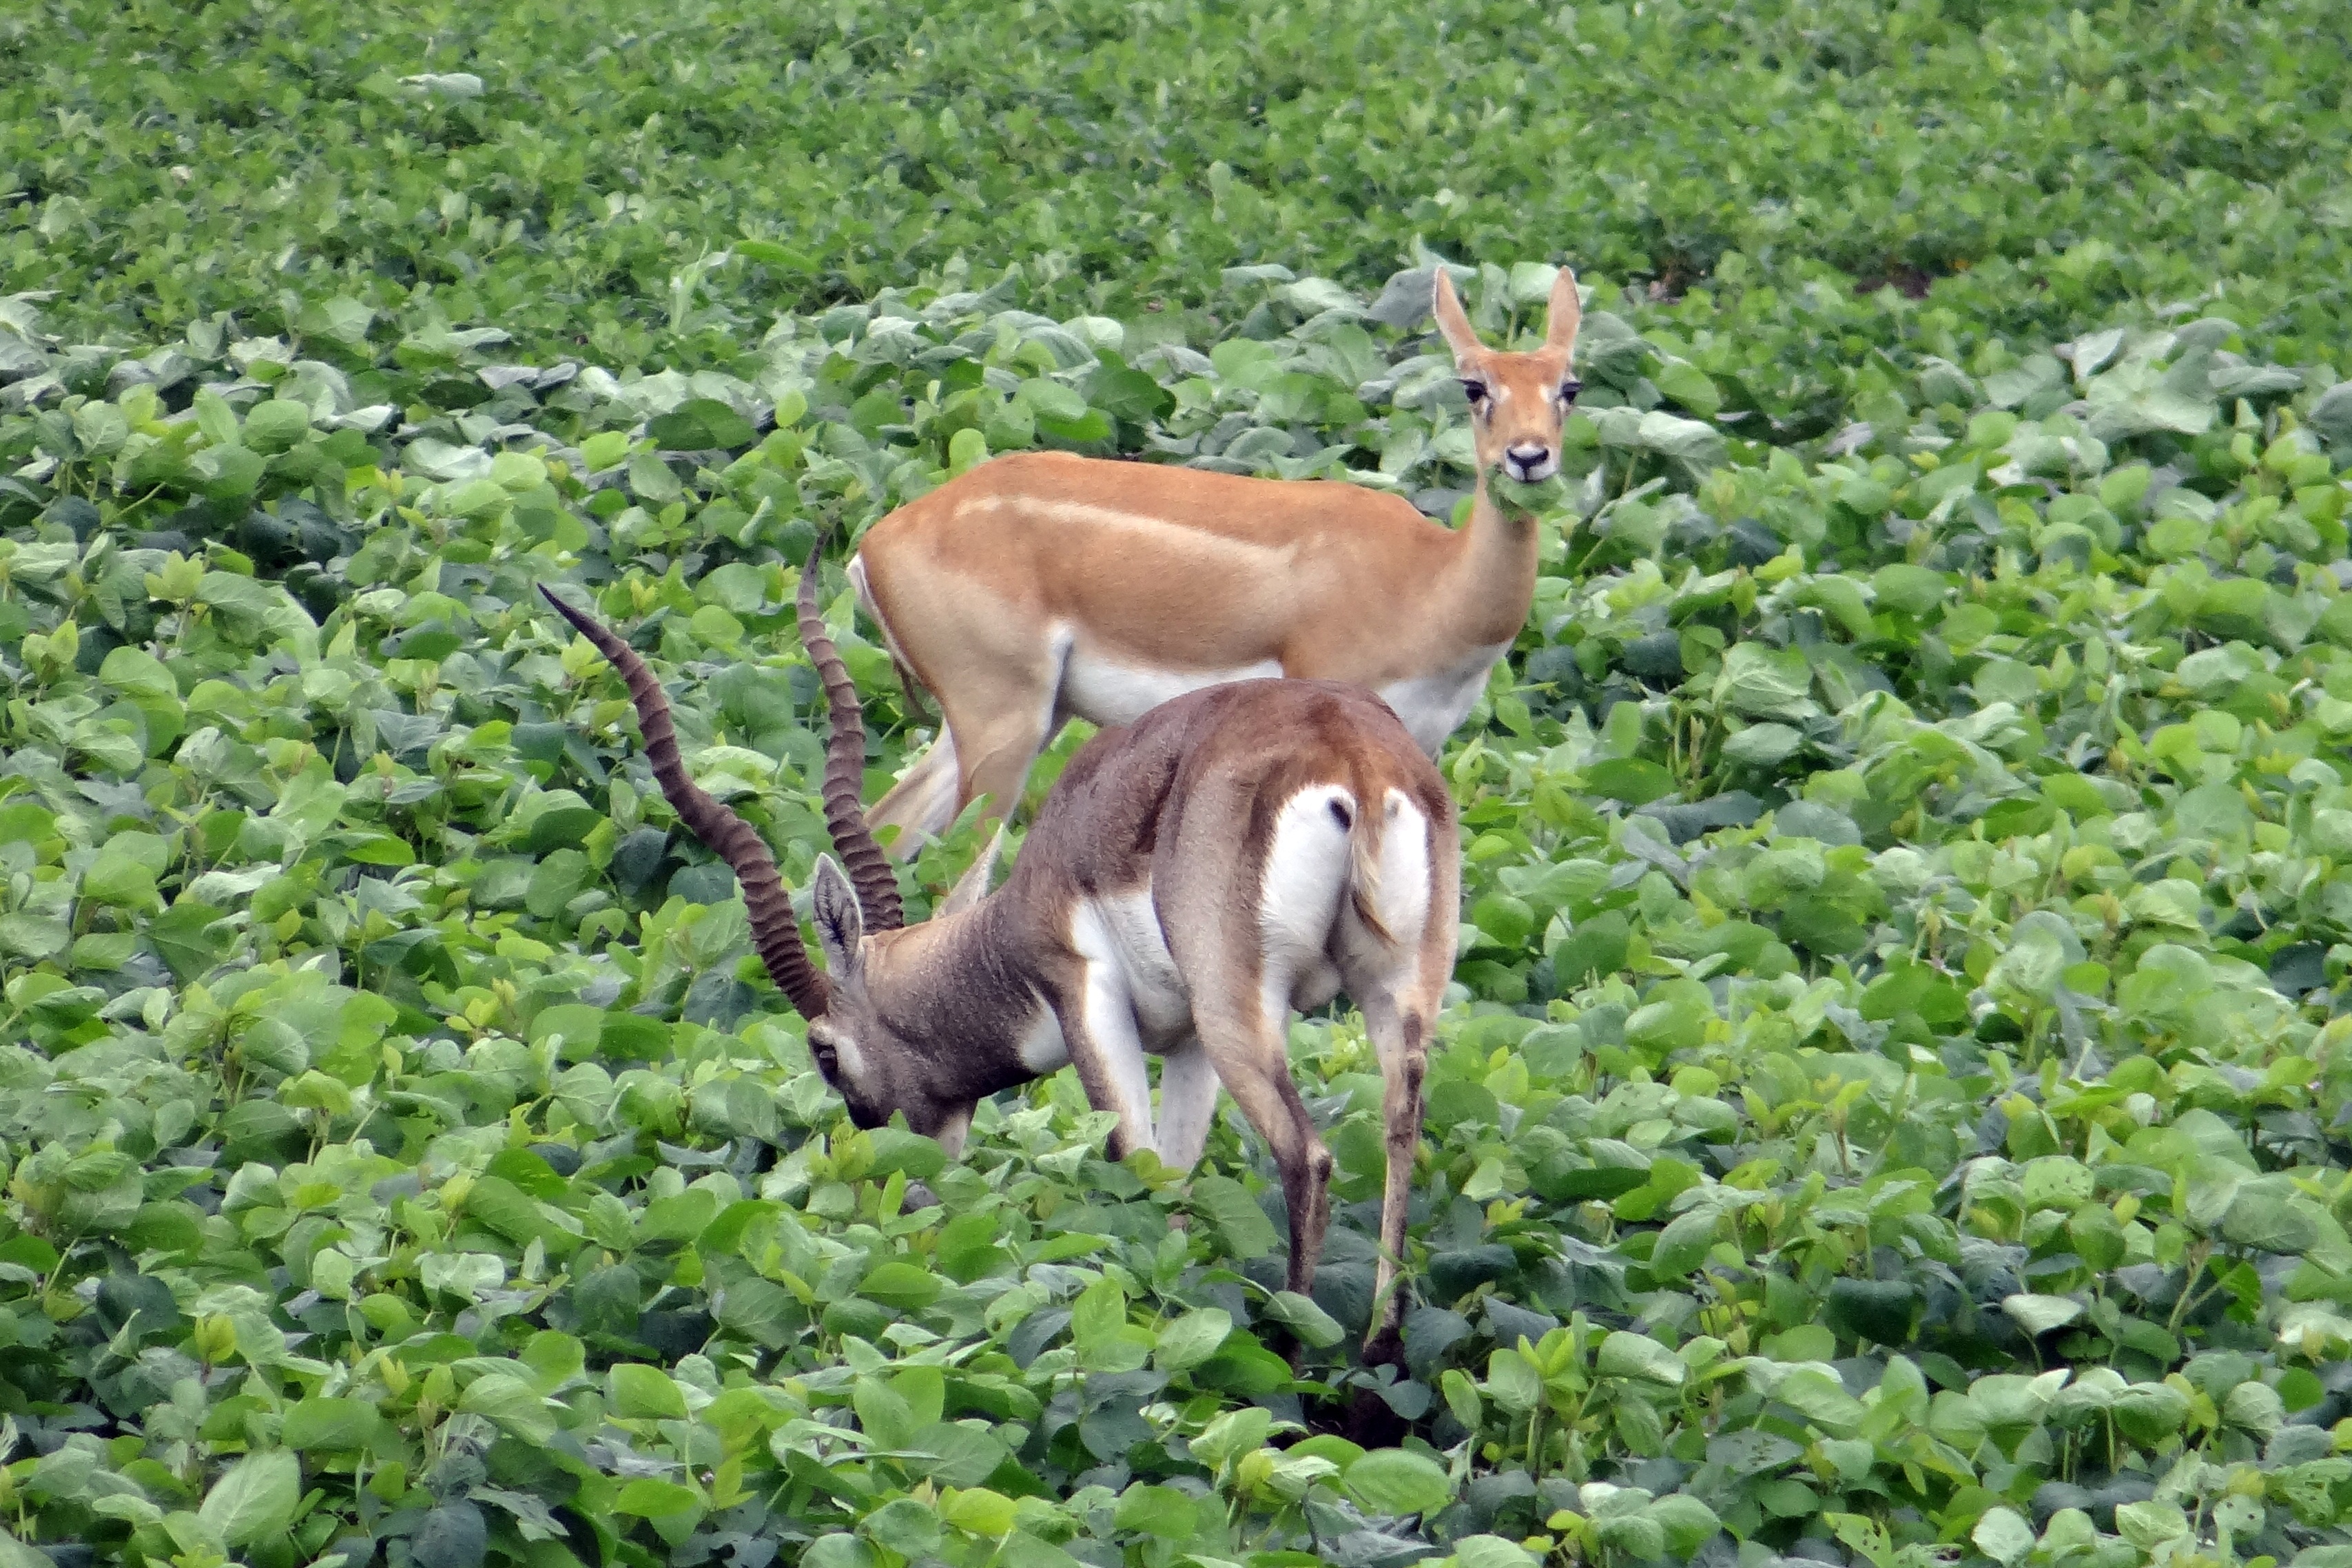
grass, meadow, wildlife, deer, herd, crop, pasture, grazing, mammal, fauna, antelope, vertebrate, india, impala, foraging, ungulate, karnataka, blackbuck, antilope cervicapra